Ink eraser

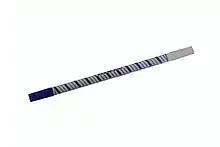
A chemical ink eraser

An ink eraser is an instrument used to scrape away or chemically bleach ink from a writing surface. This is a more involved process than removing pencil markings. Pencil marks can be gradually adhered to natural rubber fragments by rubbing the mark with a pencil eraser (this action is what prompted Joseph Priestley to give solidified latex its common name). Ink, however, readily penetrates the fibers of most papers and is therefore more difficult to extract by mechanical action.